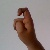
The image shows a hand gesture representing the letter 'X' in Indian Sign Language.